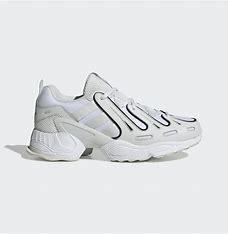
Brand: Adidas
Model: EQT Gazelle